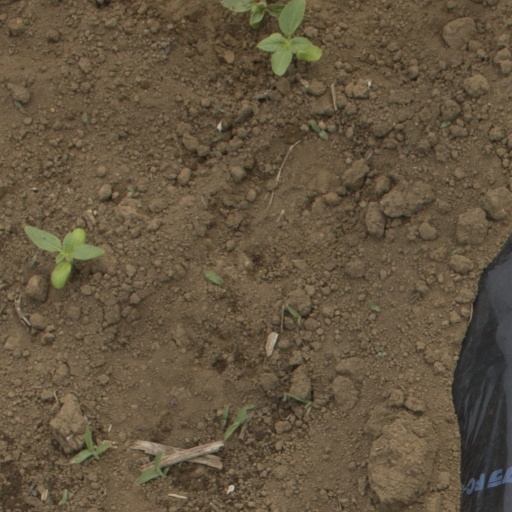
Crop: Jerusalem artichoke